Tokoyo: The Tower of Perpetuity

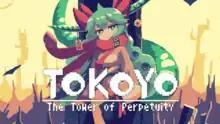

is a 2022 Japanese side-scrolling roguelike action game developed by //commentout and published by Playism for Windows and Nintendo Switch. Players climb the titular Tower of Perpetuity with the goal of reaching the summit. The game had a mixed reception.